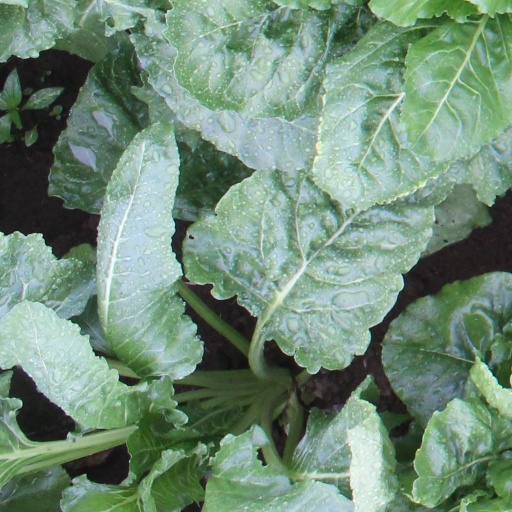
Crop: sugar beet